List of Star Wars air, aquatic, and ground vehicles

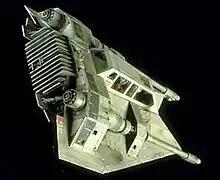

The following is a list of fictional "Star Wars" terrestrial vehicles, including armored fighting vehicles, military aircraft, and naval ships.